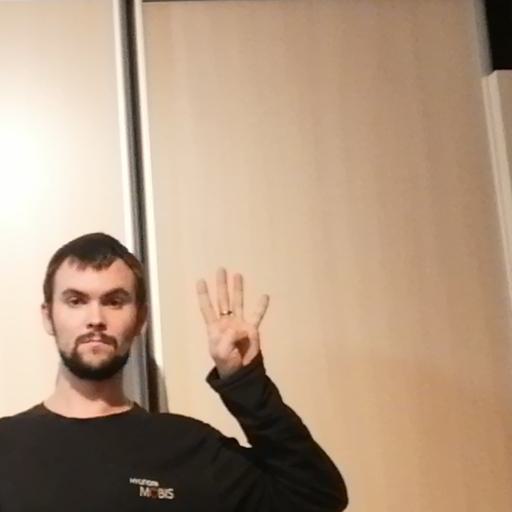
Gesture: four